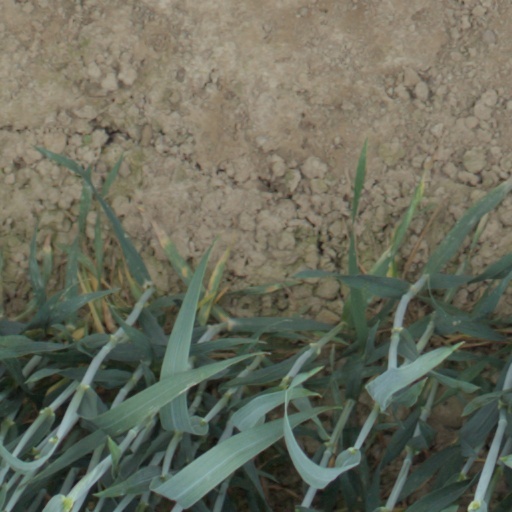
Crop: wheat